Eugène Daumas

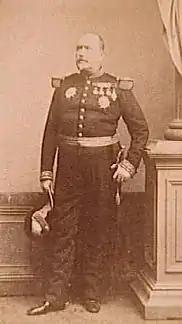

Melchior Joseph Eugène Daumas (4 October 1803 in Delémont, Switzerland – May 1871 in Camblanes) was a French general and writer.